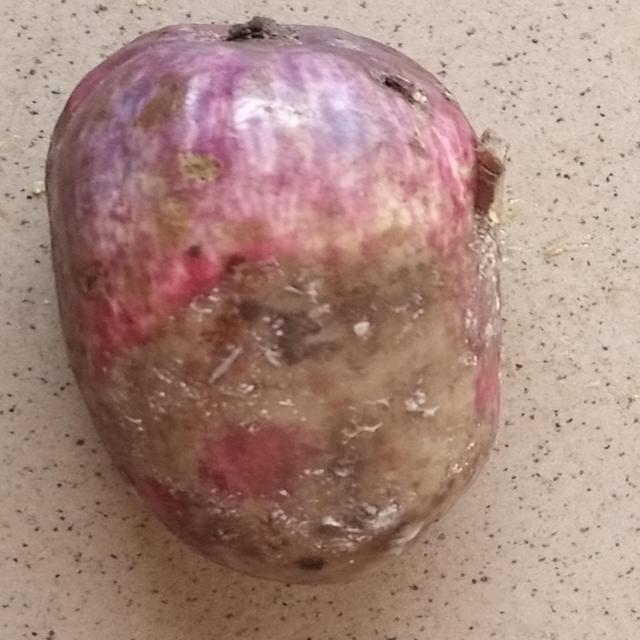
Plum grade: bruised